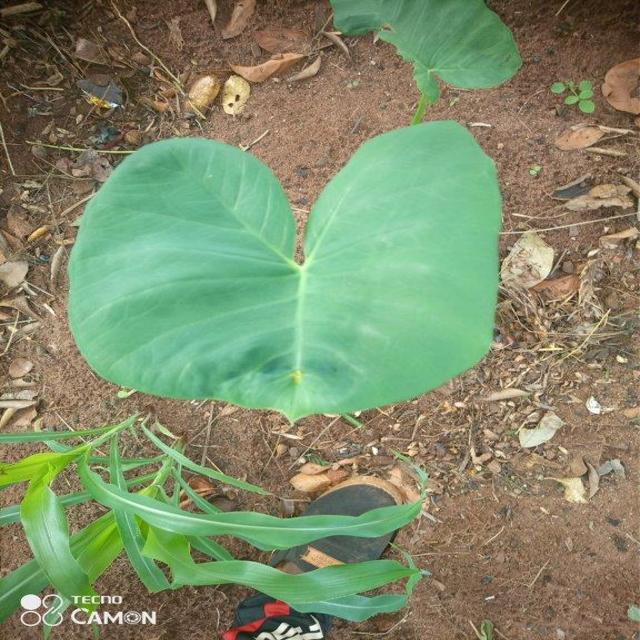
Label: Healthy